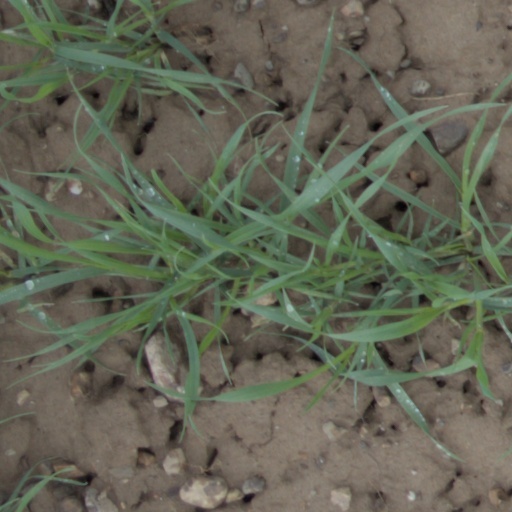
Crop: wheat